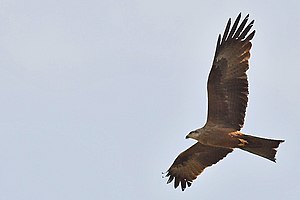
Milvus
Sort glente
Milvus er en lille slægt af glenter i høgefamilien.